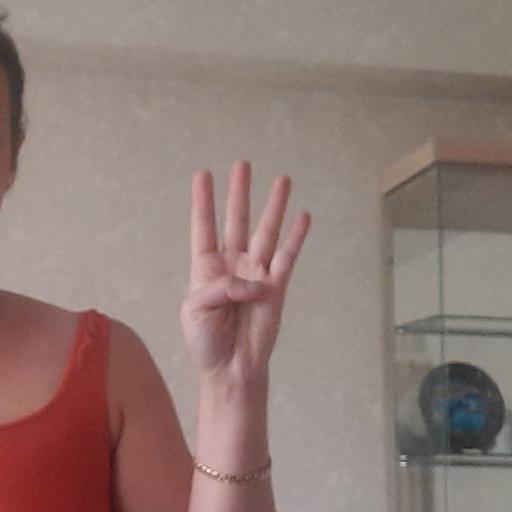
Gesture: four